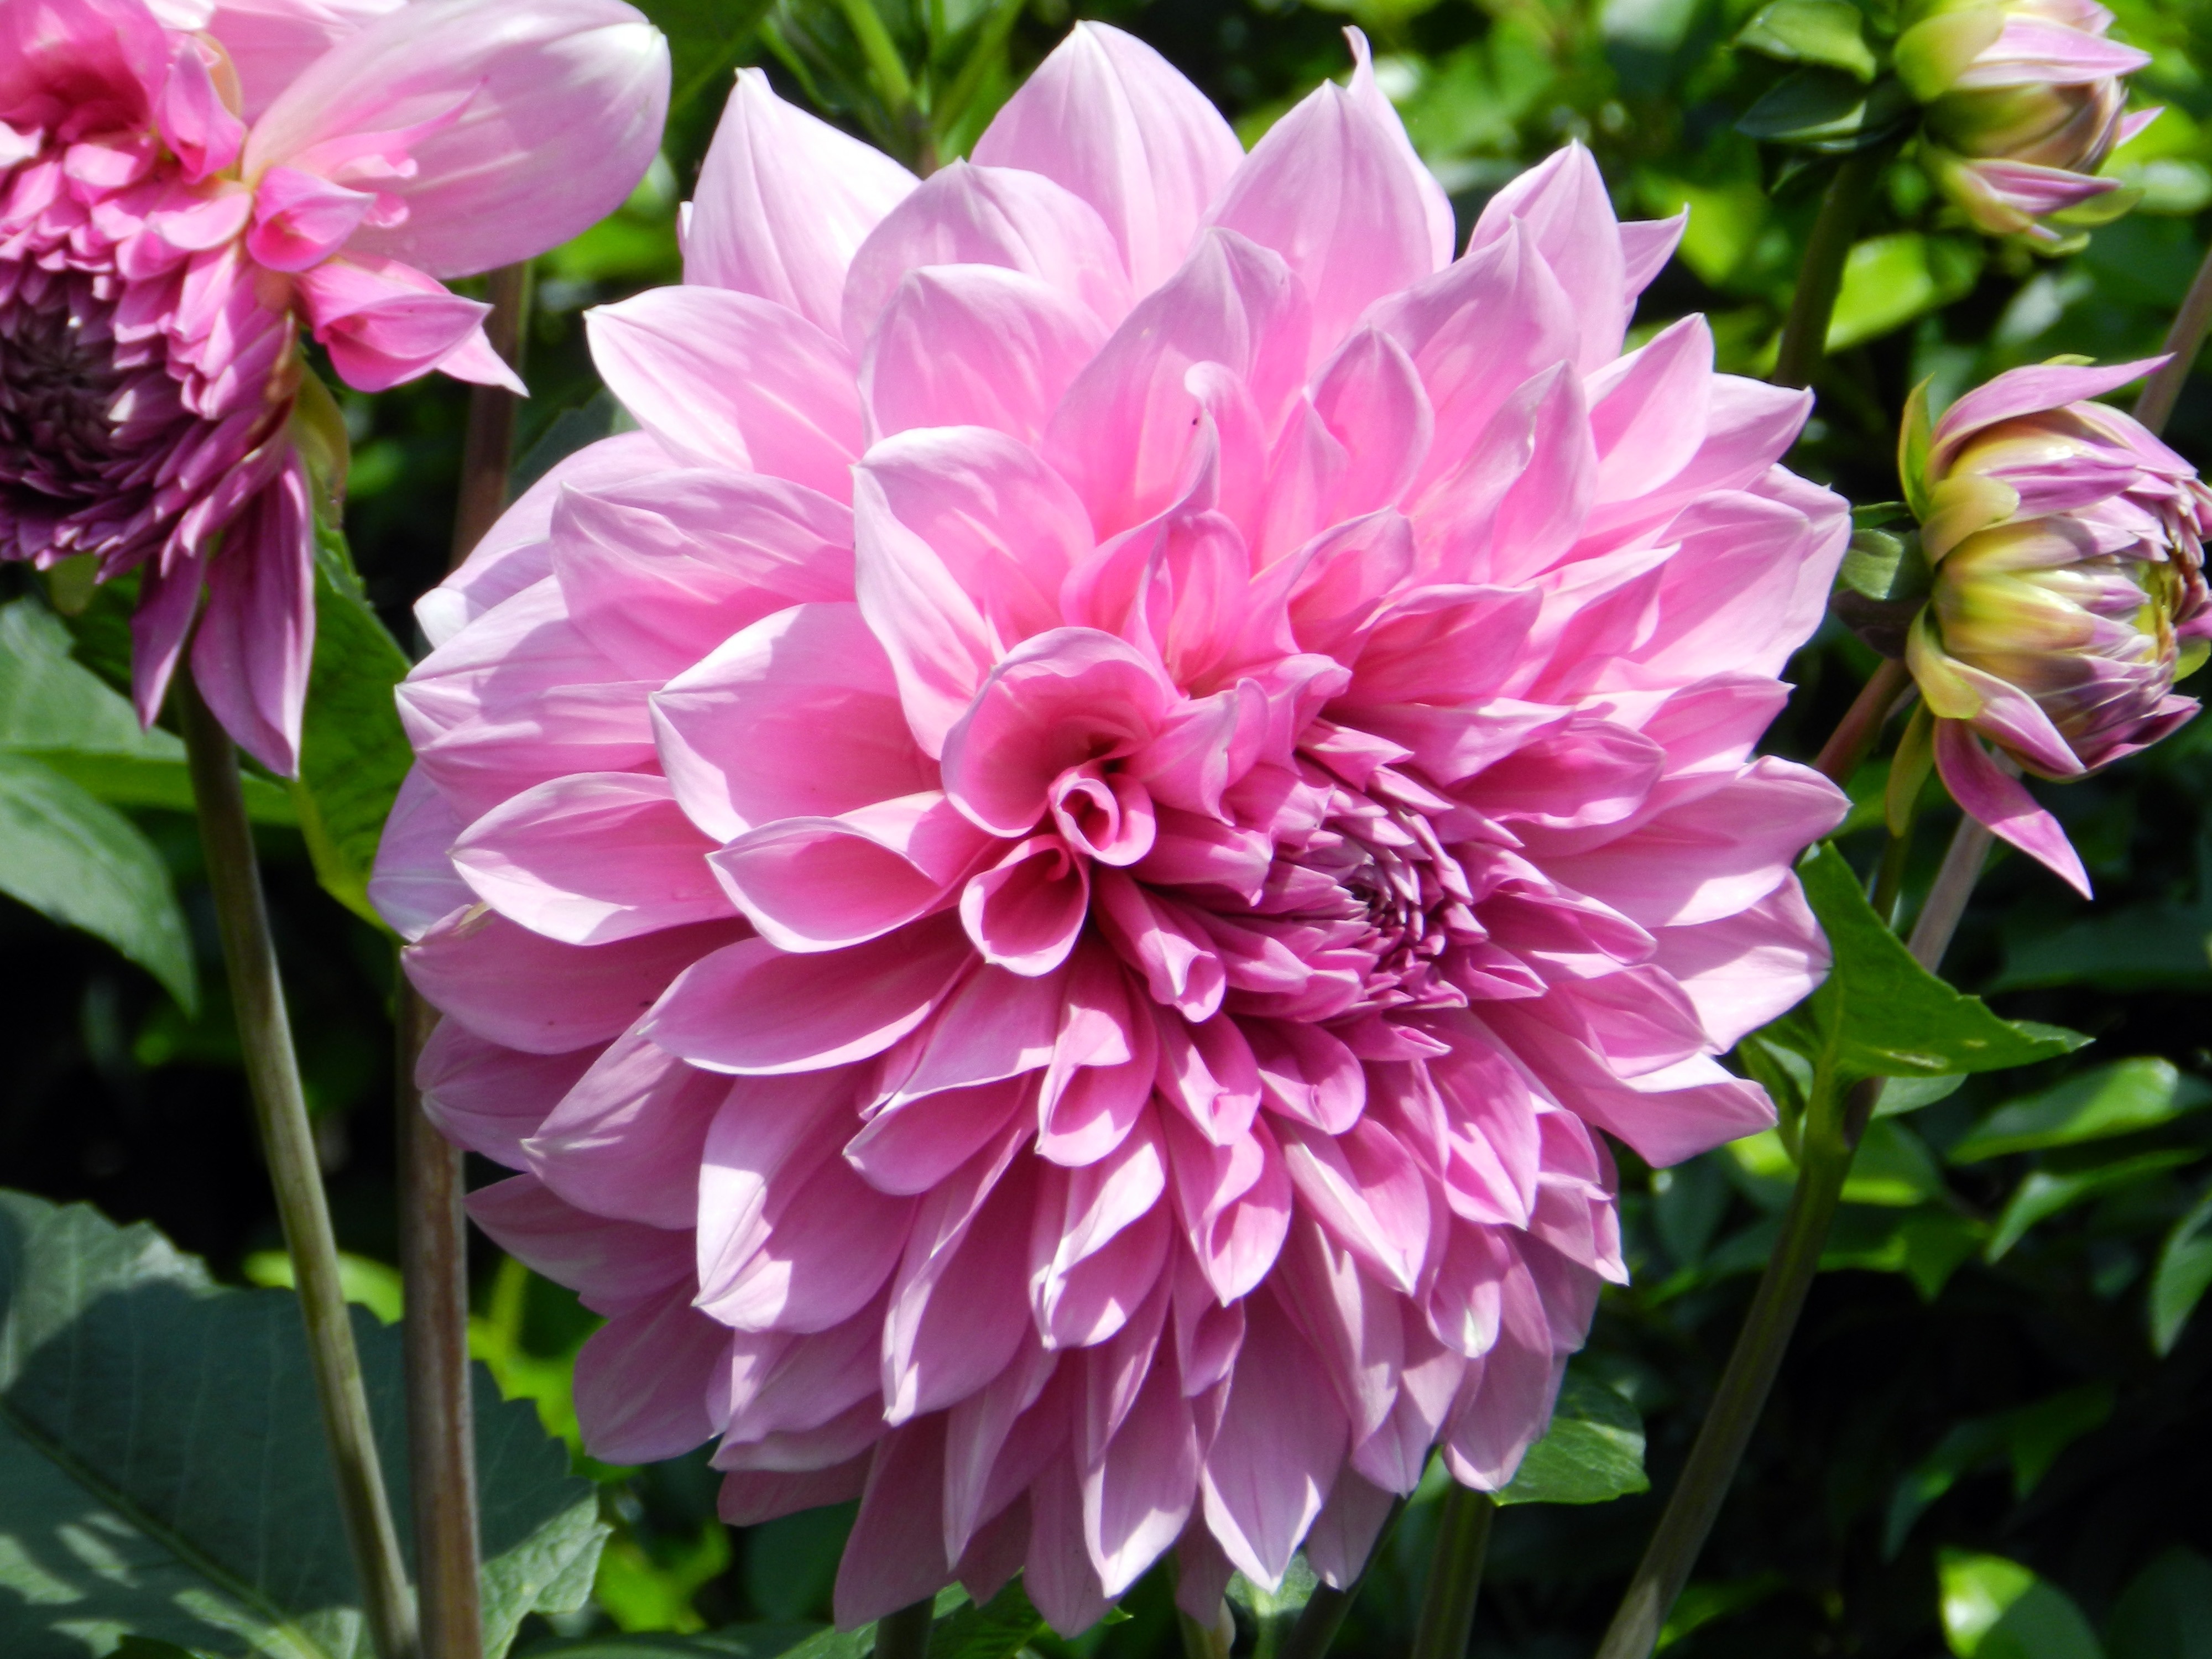
plant, flower, petal, garden, dahlia, peony, flowering plant, daisy family, city car, botanist, asterales, annual plant, land plant